Francis S. Bartow

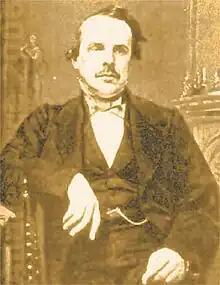
Bartow 1860

Francis Stebbins Bartow (September 6, 1816 – July 21, 1861) was an American lawyer and politician from Georgia. He served two terms in the United States House of Representatives and became a politician in the Confederate States of America. Bartow was also a colonel in the Georgia Militia commanding the 21st Oglethorpe Light Infantry during the early months of the American Civil War. Bartow was a delegate from Georgia's 1st congressional district to the Southern Convention in Montgomery, Alabama becoming an inaugurating member of the Confederate Provisional Congress—leading efforts to prepare local forces in the aftermath of secession, protracting into The American Civil War of 1861–65.